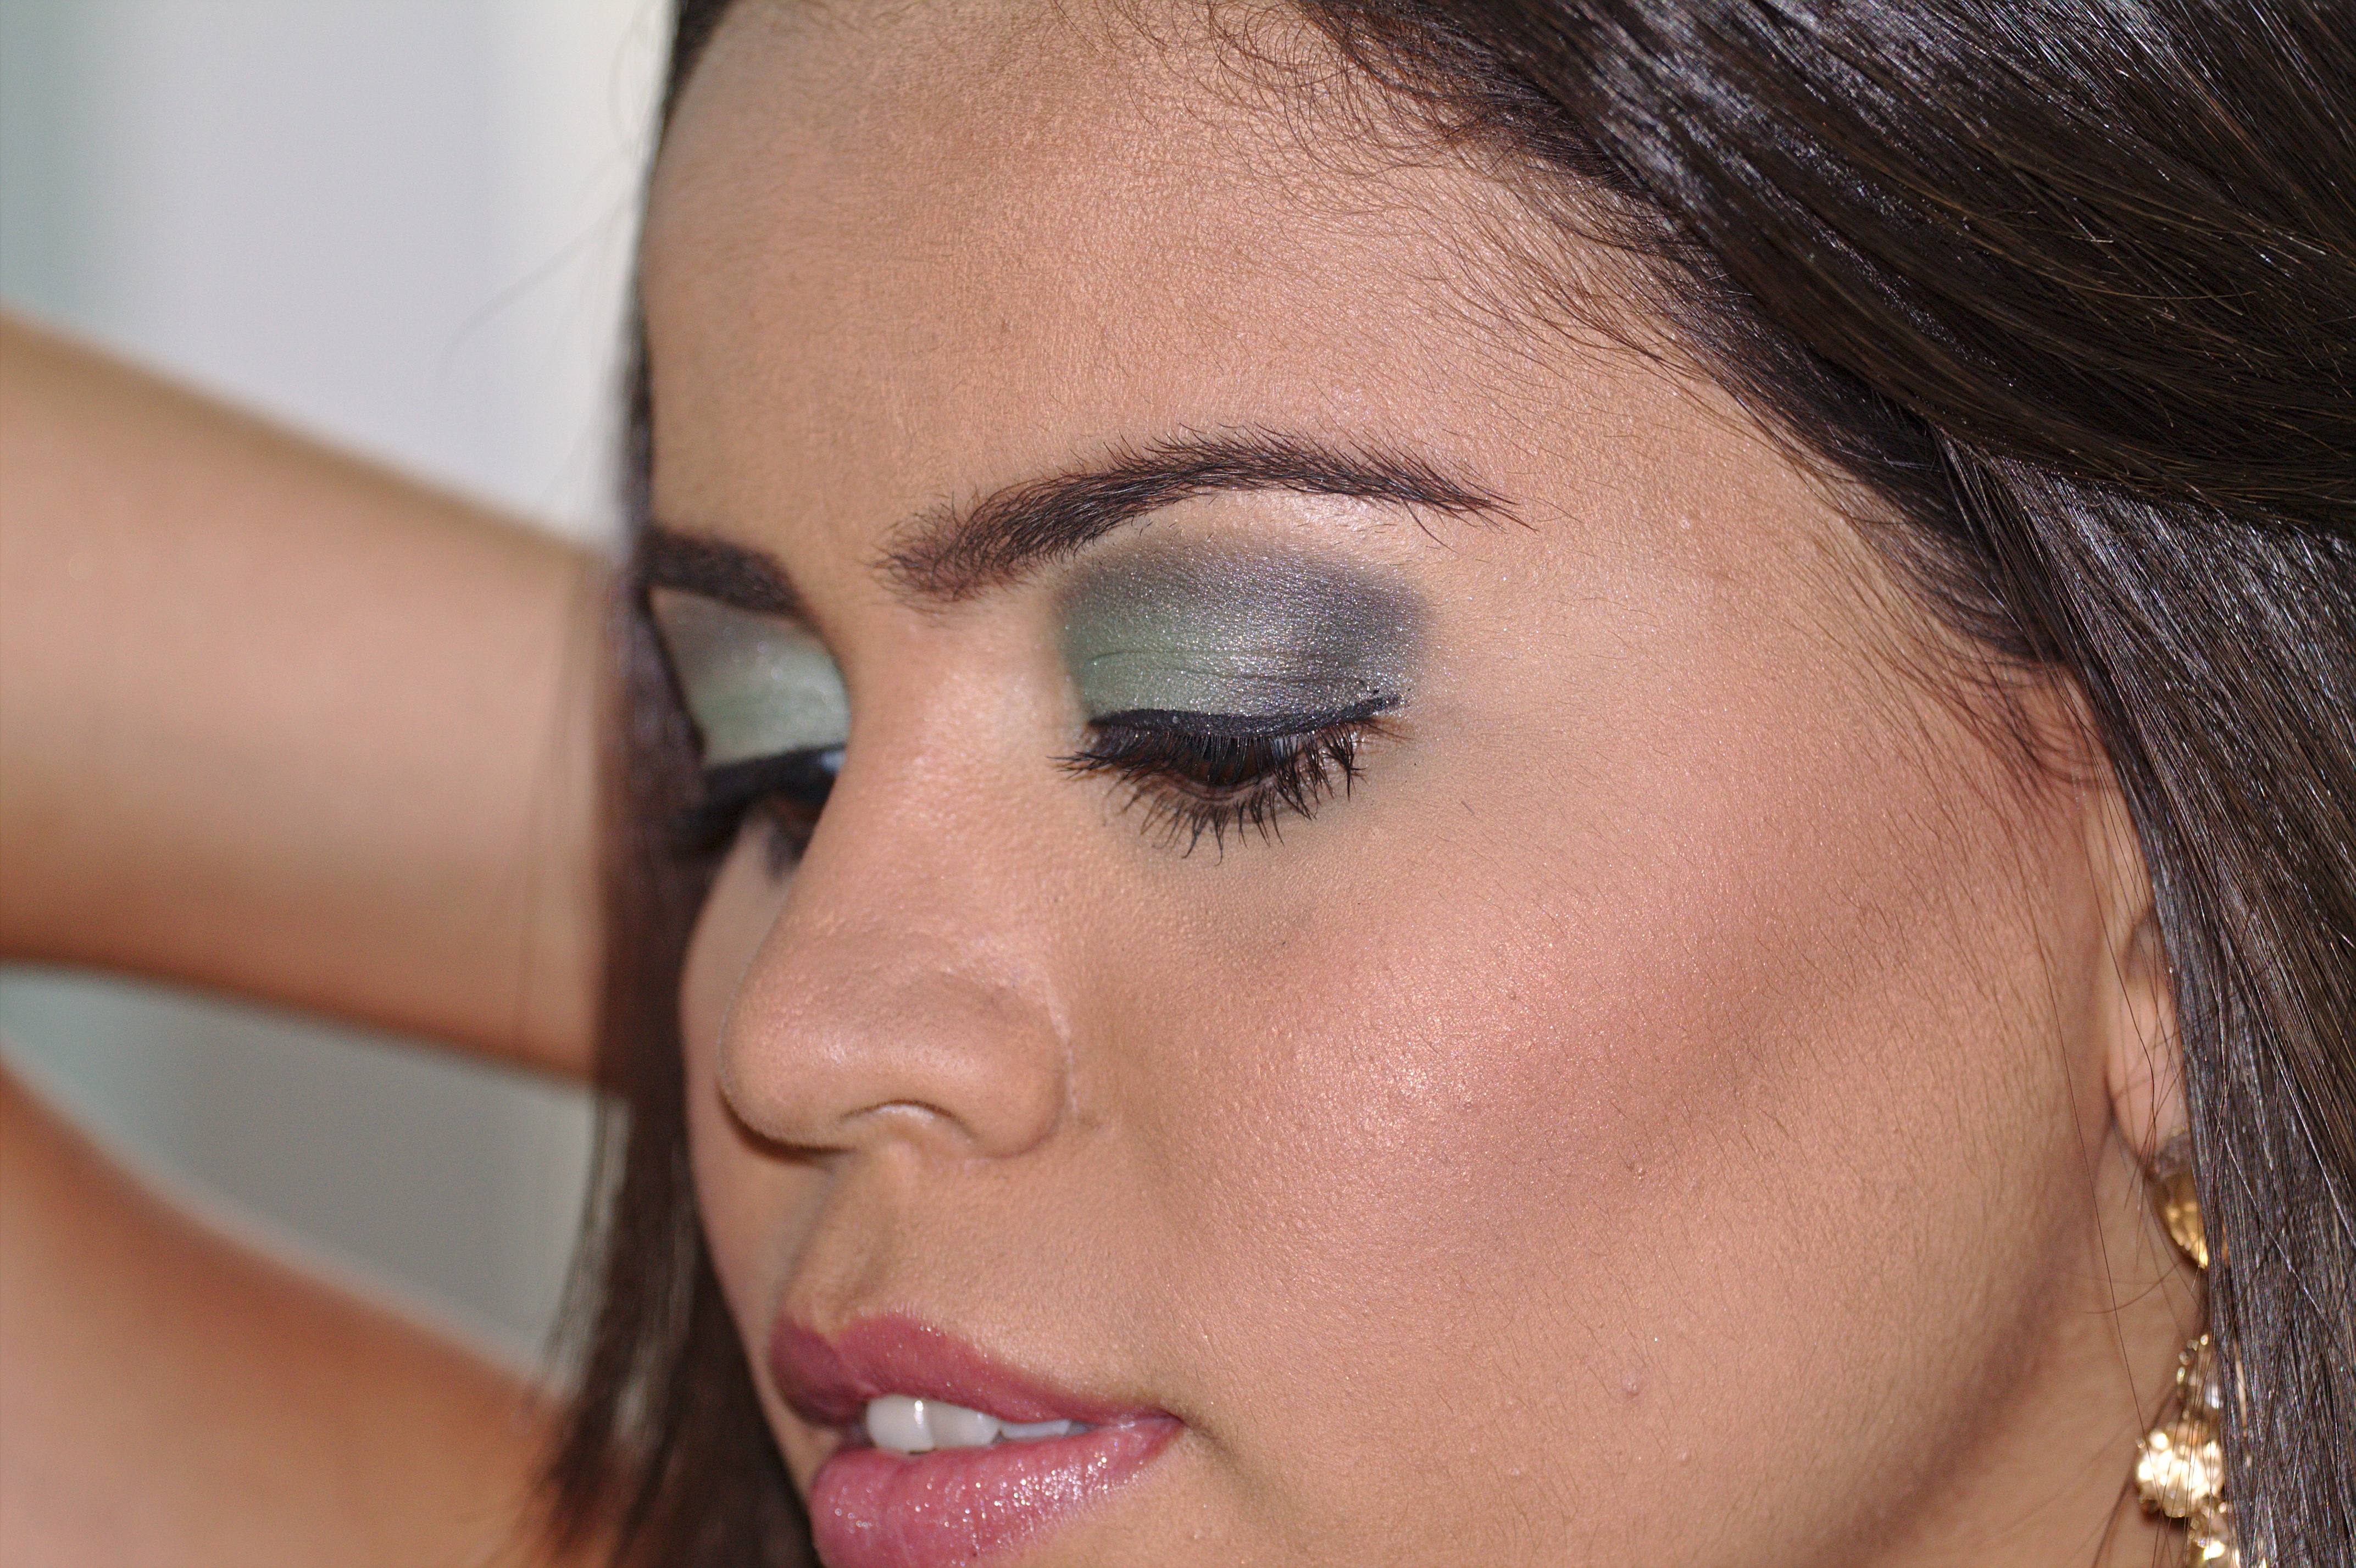
woman, hair, female, model, colorful, lip, hairstyle, makeup, eyebrow, mouth, eyelash, close up, human body, cilia, black hair, face, nose, shadows, cheek, neck, eye, head, look, skin, beauty, organ, volume, emotion, eyeliner, charm, seduction, forehead, brown hair, chin, eyelash extensions